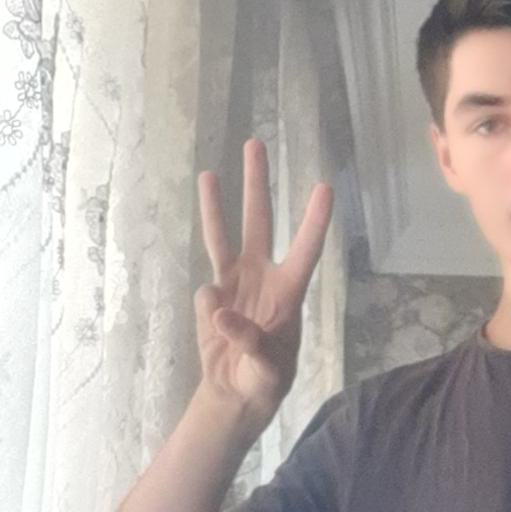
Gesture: three